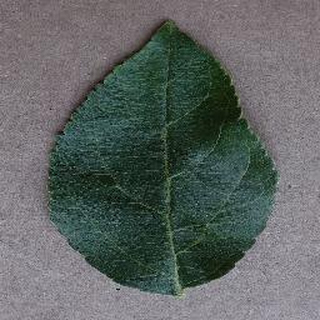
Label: healthy_apple